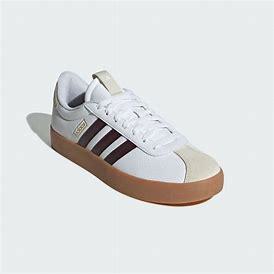
Brand: Adidas
Model: VL Court 3